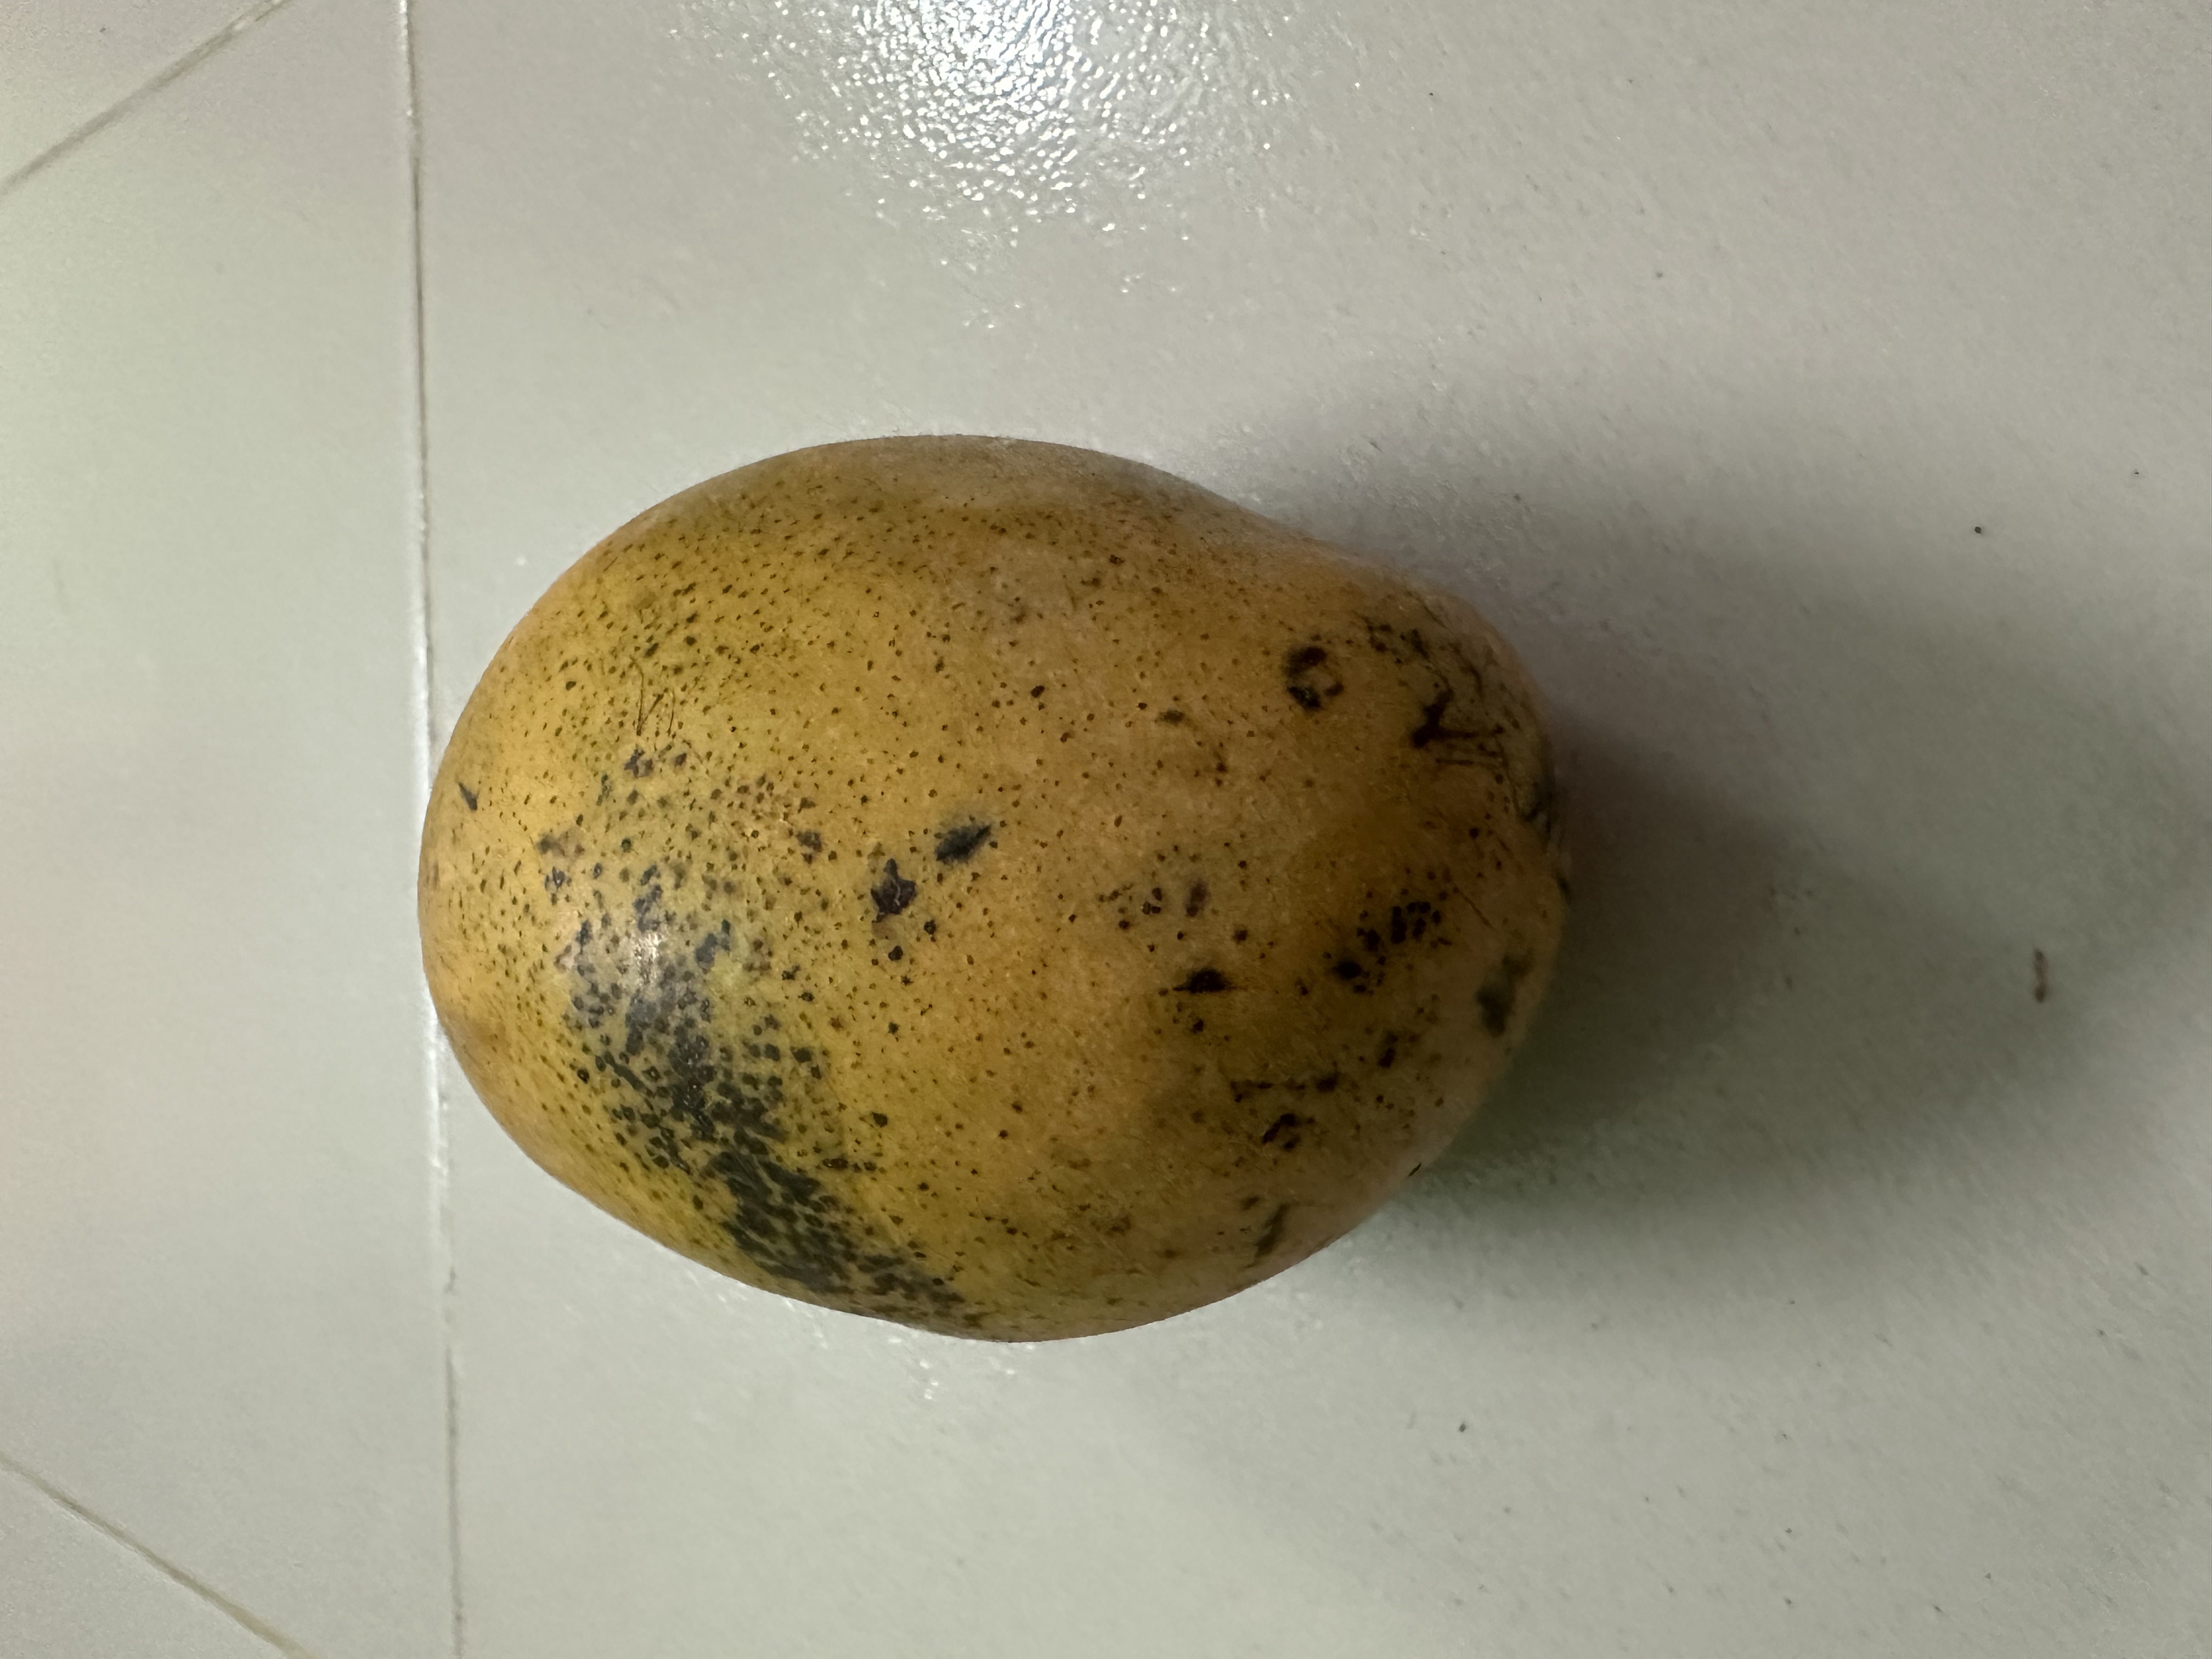
Mango variety: Mollika